Hudson Theatre

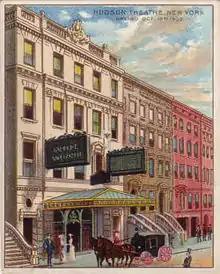
Hudson Theatre on a 1910s trading card

The Hudson Theatre was built with a capacity of 1,076 seats. The modern auditorium has 970 seats. Each seat is wide, larger than typical Broadway seats, which average wide. The seats contain gold-colored cushions with wooden backs and were manufactured by Kirwin & Simpson.